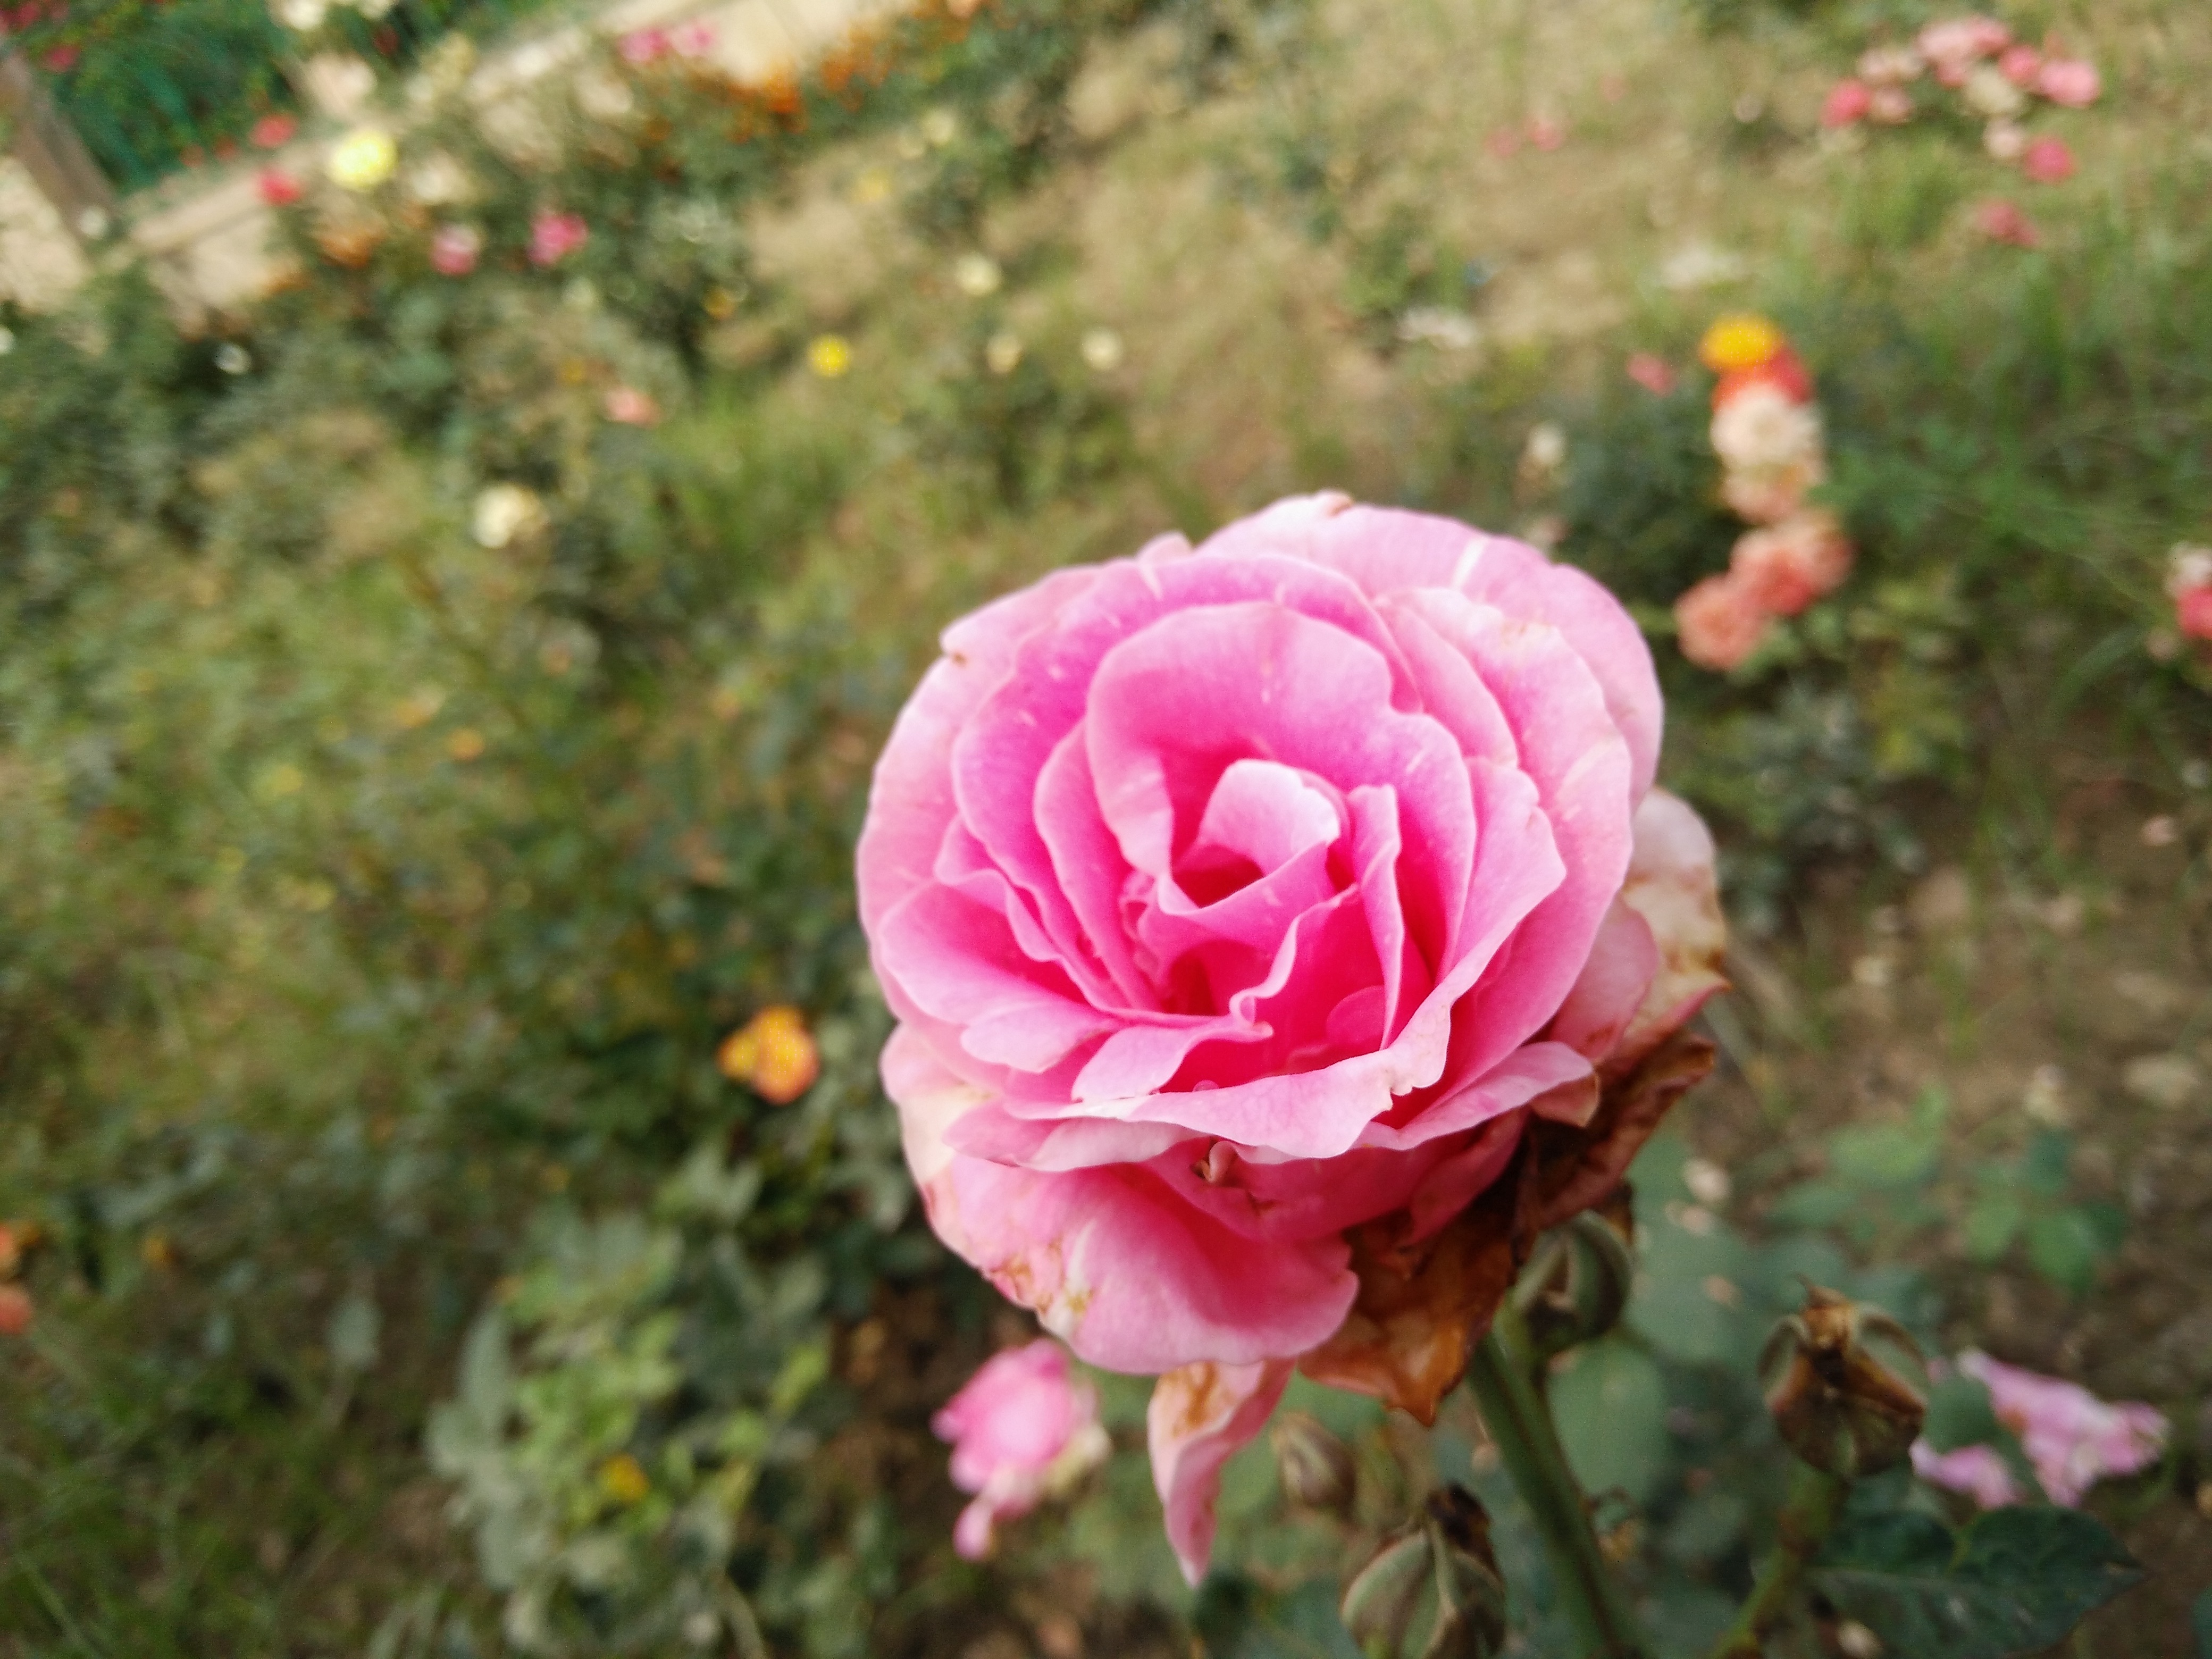
blossom, plant, flower, petal, rose, botany, pink, flora, floribunda, flowering plant, garden roses, rose family, land plant, rosa centifolia, rose order